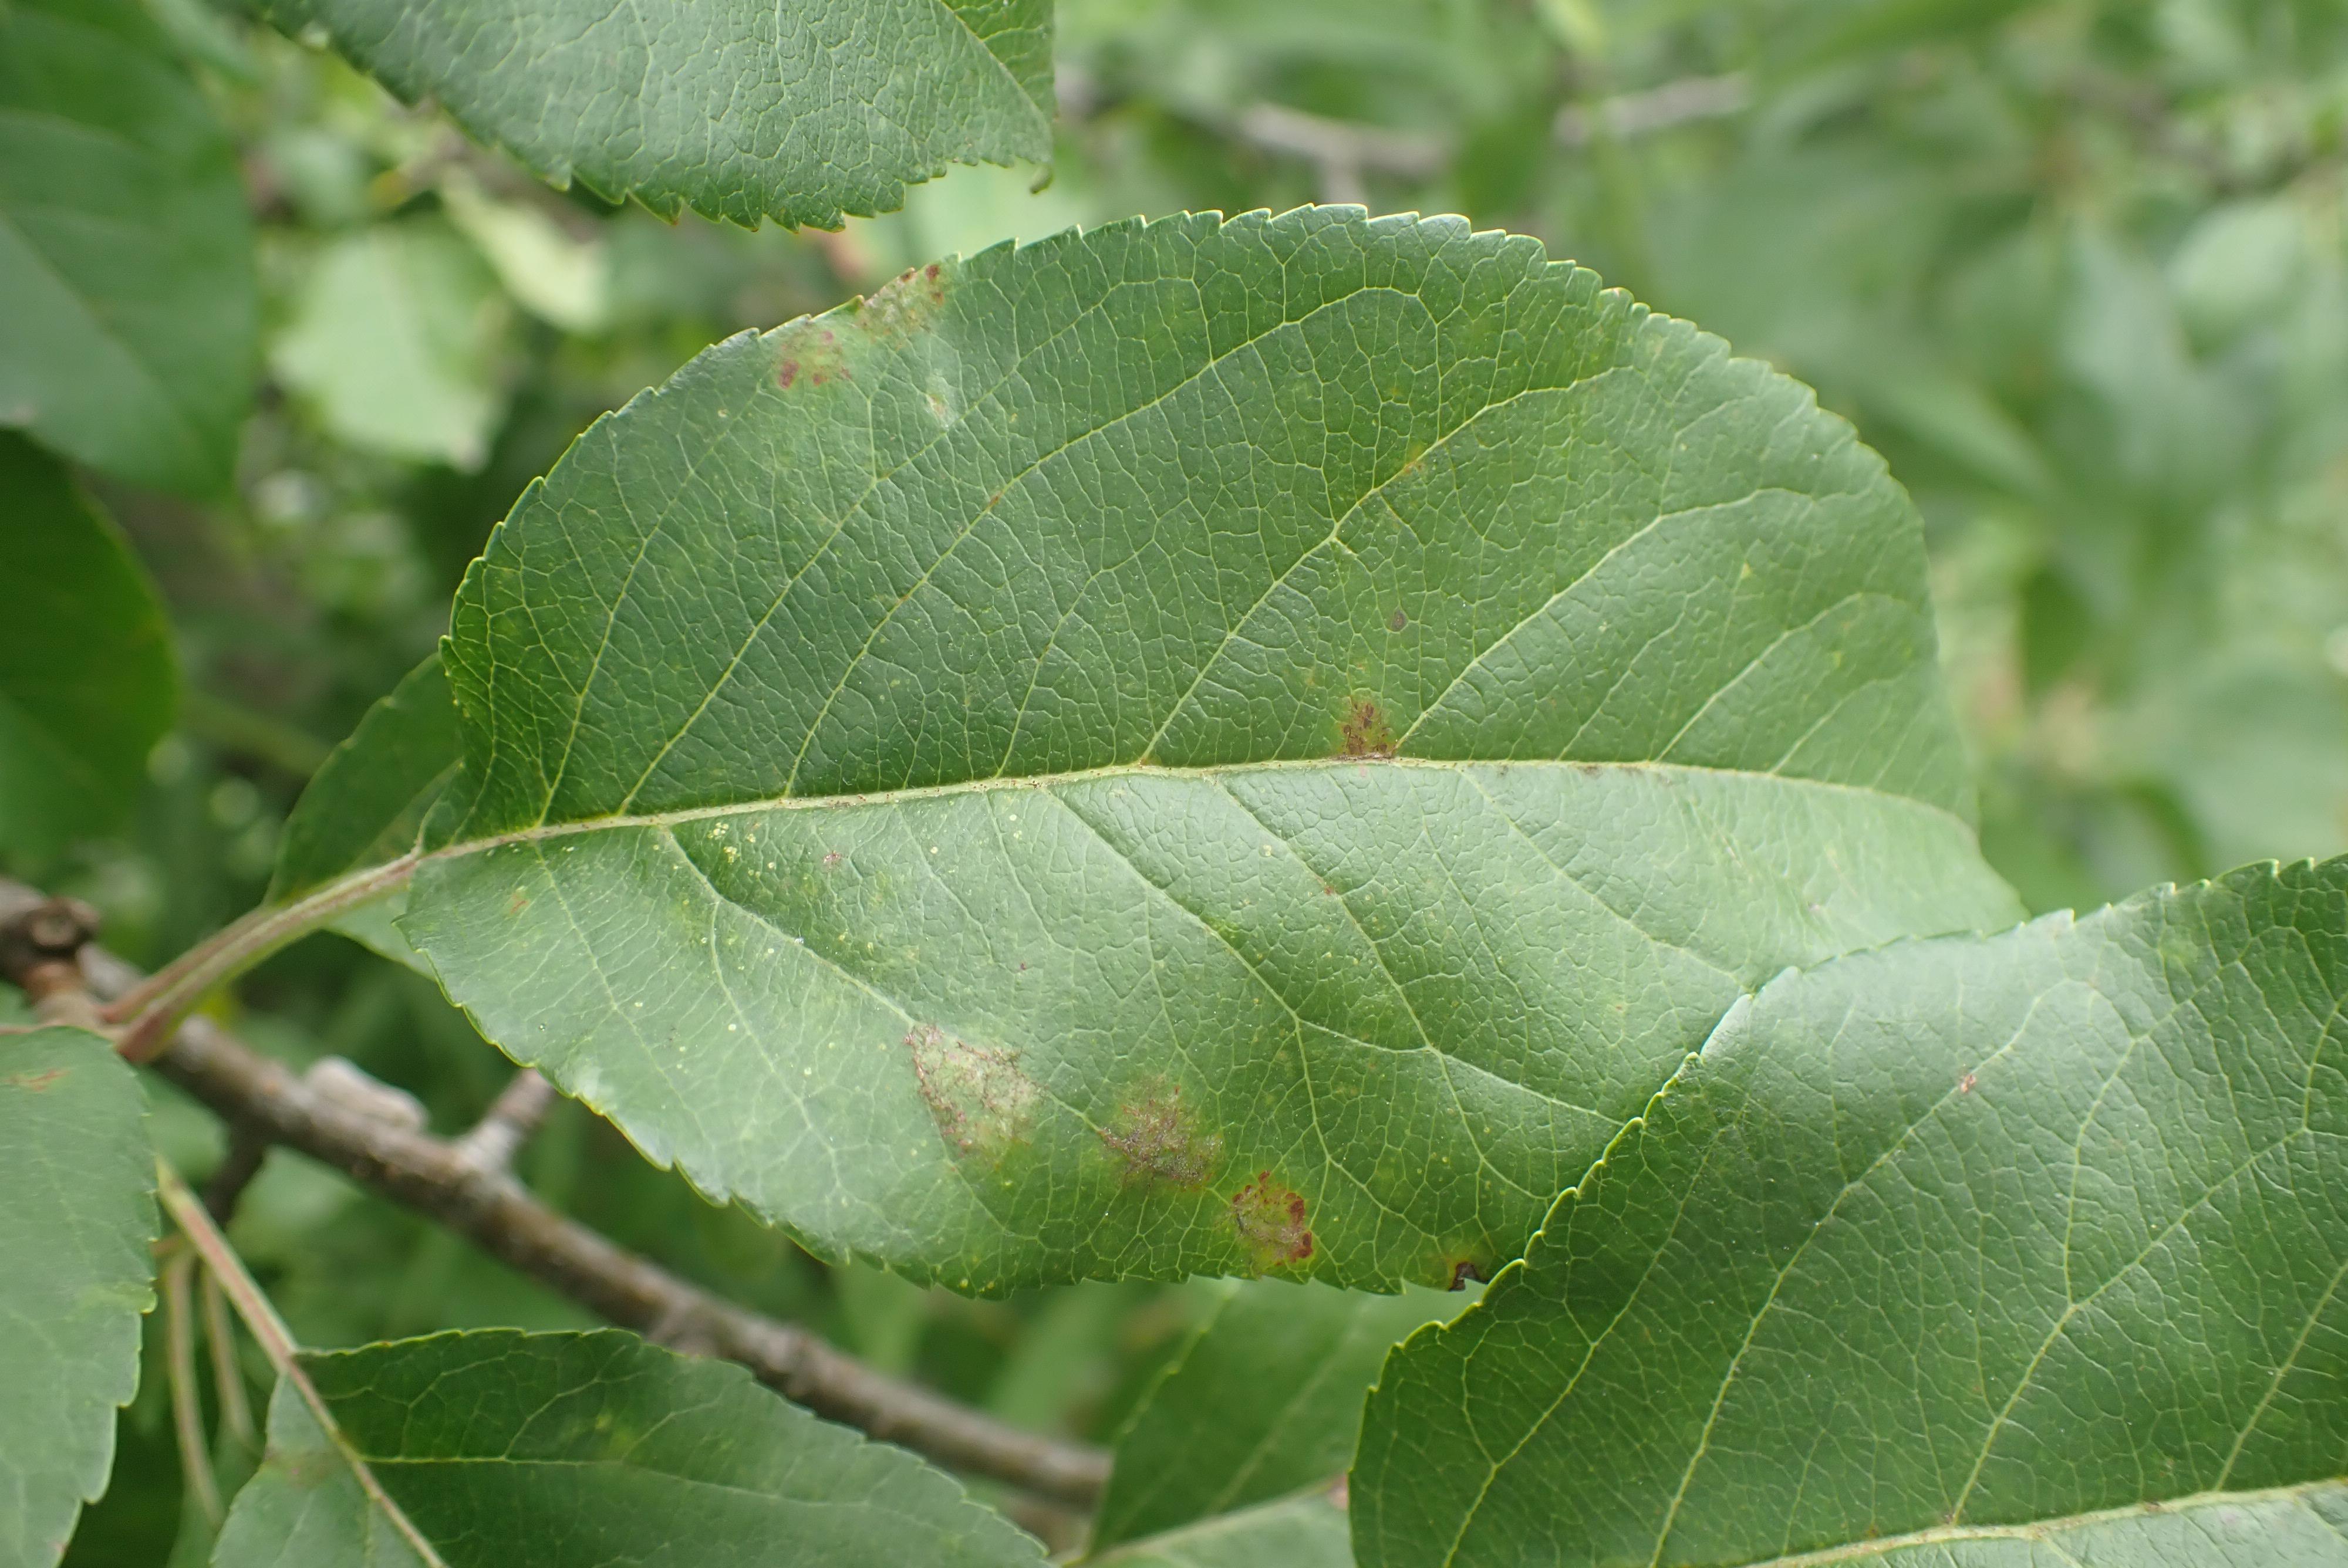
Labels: scab